Narendra Modi

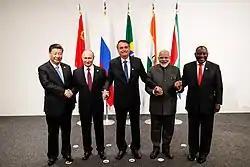

In September 2013, Modi was named the BJP's candidate for prime minister ahead of the 2014 Lok Sabha election. Several BJP leaders, including BJP founding member L. K. Advani who cited concern with leaders who were "concerned with their personal agendas", expressed opposition to Modi's candidature. Modi played a dominant role in the BJP's 2009 general election campaign. Several people who voted for the BJP stated they would have voted for another party if Modi had not been the prime-ministerial candidate. The focus on Modi as an individual was unusual for a BJP election campaign. The election was described as a referendum on Narendra Modi.